Neues Deutschland

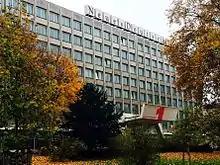
Current editor's office building in Berlin

After reunification, "ND"s readership diminished greatly. In 2020, "ND" had a circulation of 18,595. While most large newspapers in Germany have a problem with declining circulation, "ND" is particularly vulnerable in that the majority of its readers are over 60 years old. "ND" produces both a national edition and regional editions for Berlin and Brandenburg.